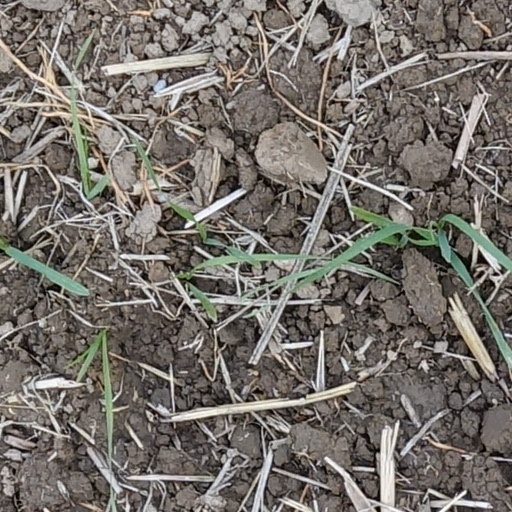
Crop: wheat